Province of Ljubljana

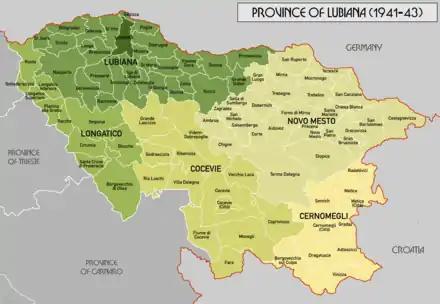
The Province of Ljubljana (1941–1943)

The initial tolerant policies of the Italian administration did not last long. After the establishment of the Liberation Front and the emergence of the partisan resistance, the Italian army's opinion has been in accord with the 1920s speech by Benito Mussolini: